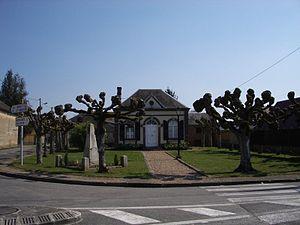
La mairie d'Hardencourt-Cocherel
Hardencourt-Cocherel est une commune française située dans le département de l'Eure en région Normandie.